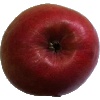
Label: apple_crimson_snow